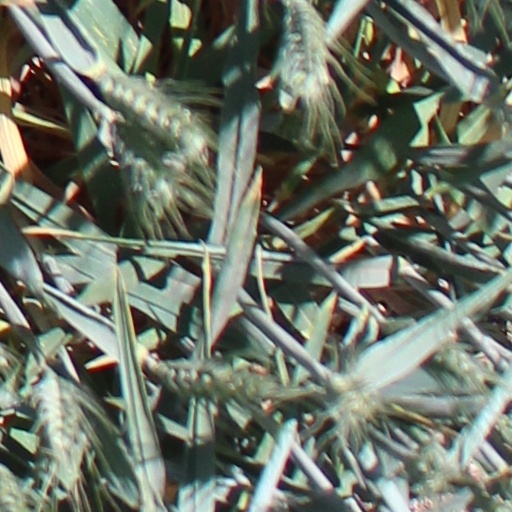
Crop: wheat